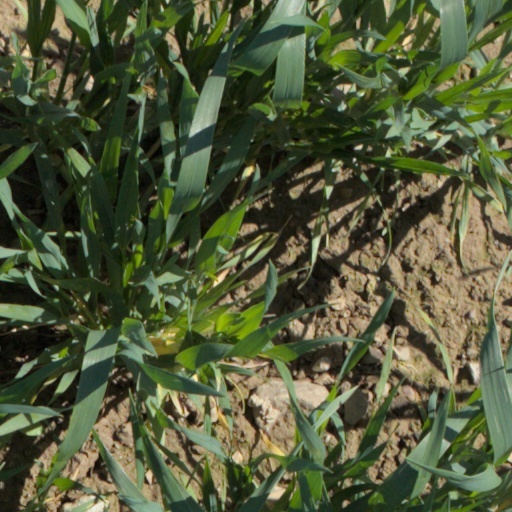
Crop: wheat